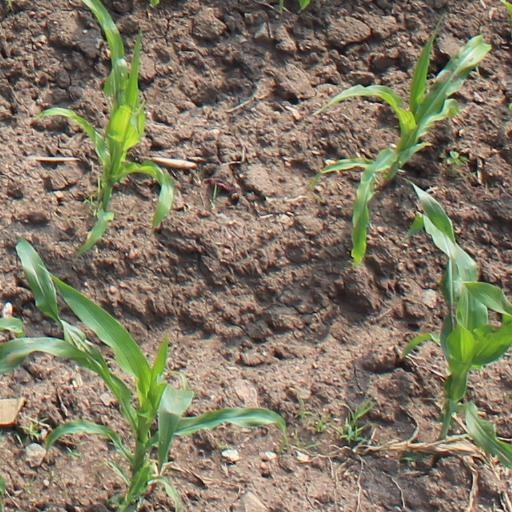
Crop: maize; corn